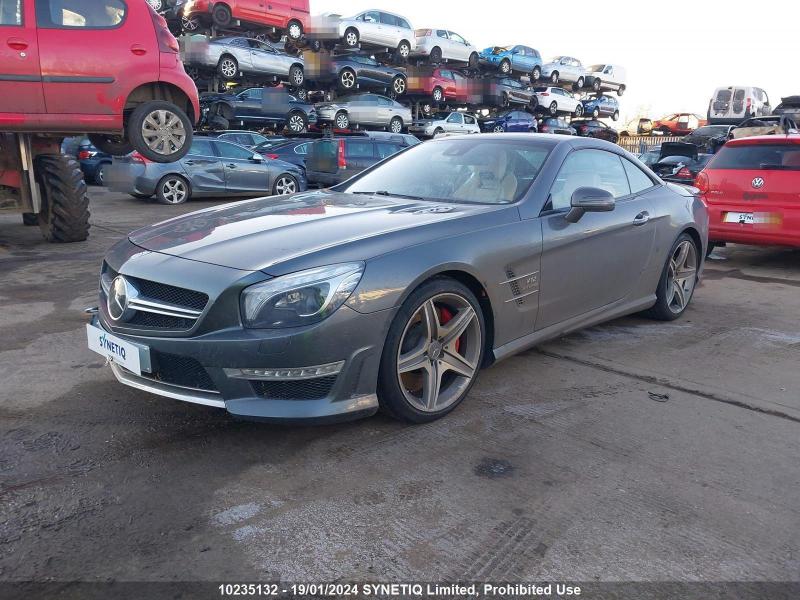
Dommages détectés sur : aile avant gauche, porte avant gauche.
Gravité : mineur